Tullanafoile

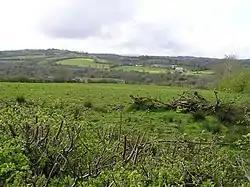
Tullanafoile townland in 2009

Tullanafoile is a townland in County Tyrone, Northern Ireland. It is situated in the barony of Clogher and the civil parish of Clogher and covers an area of 515 acres.